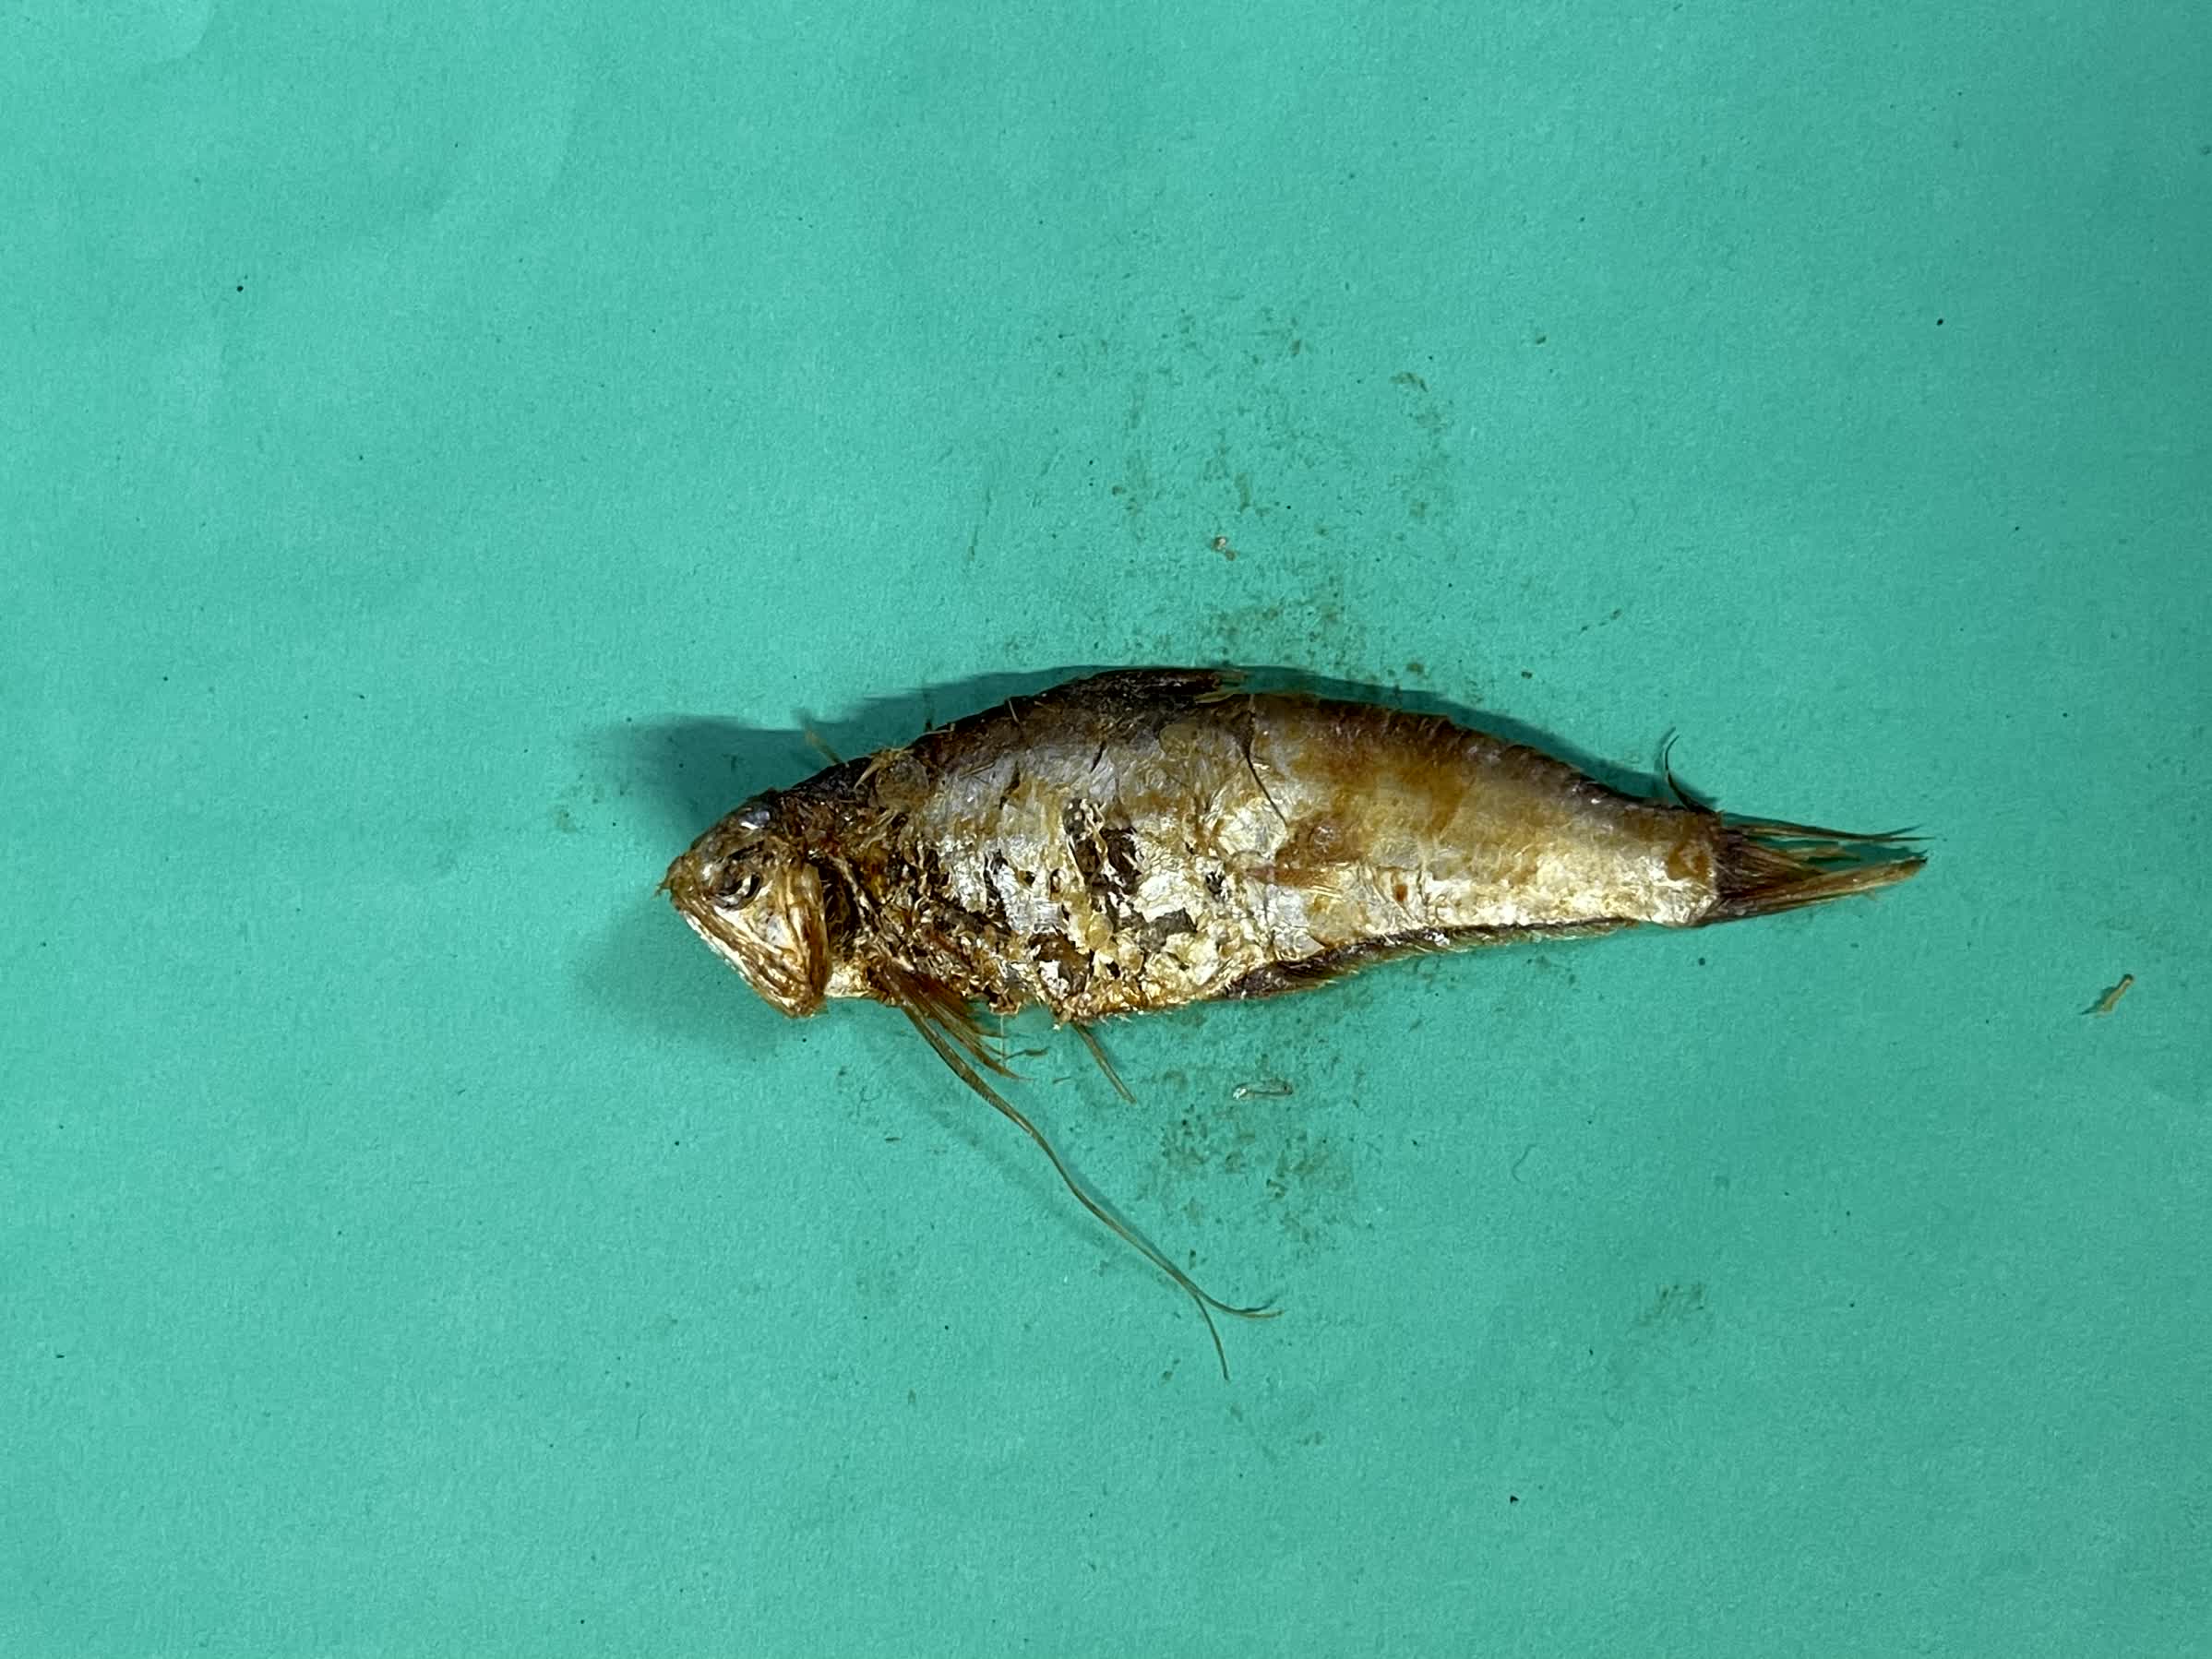
Species: Bashpata